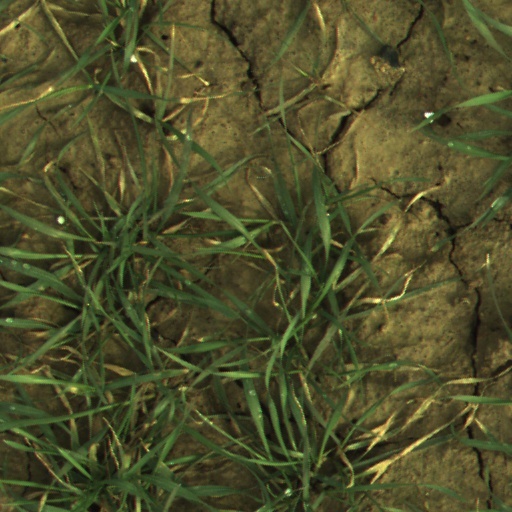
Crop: wheat